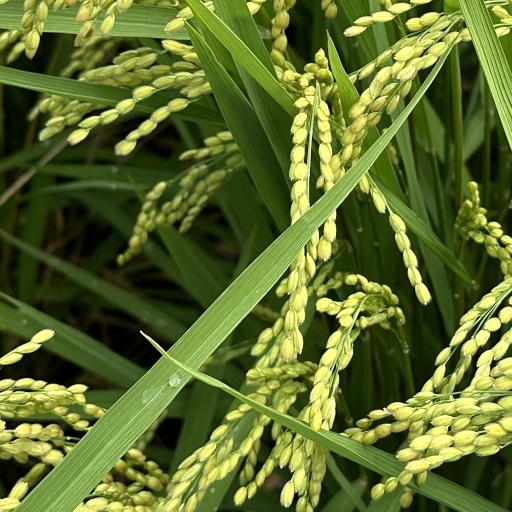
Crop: rice